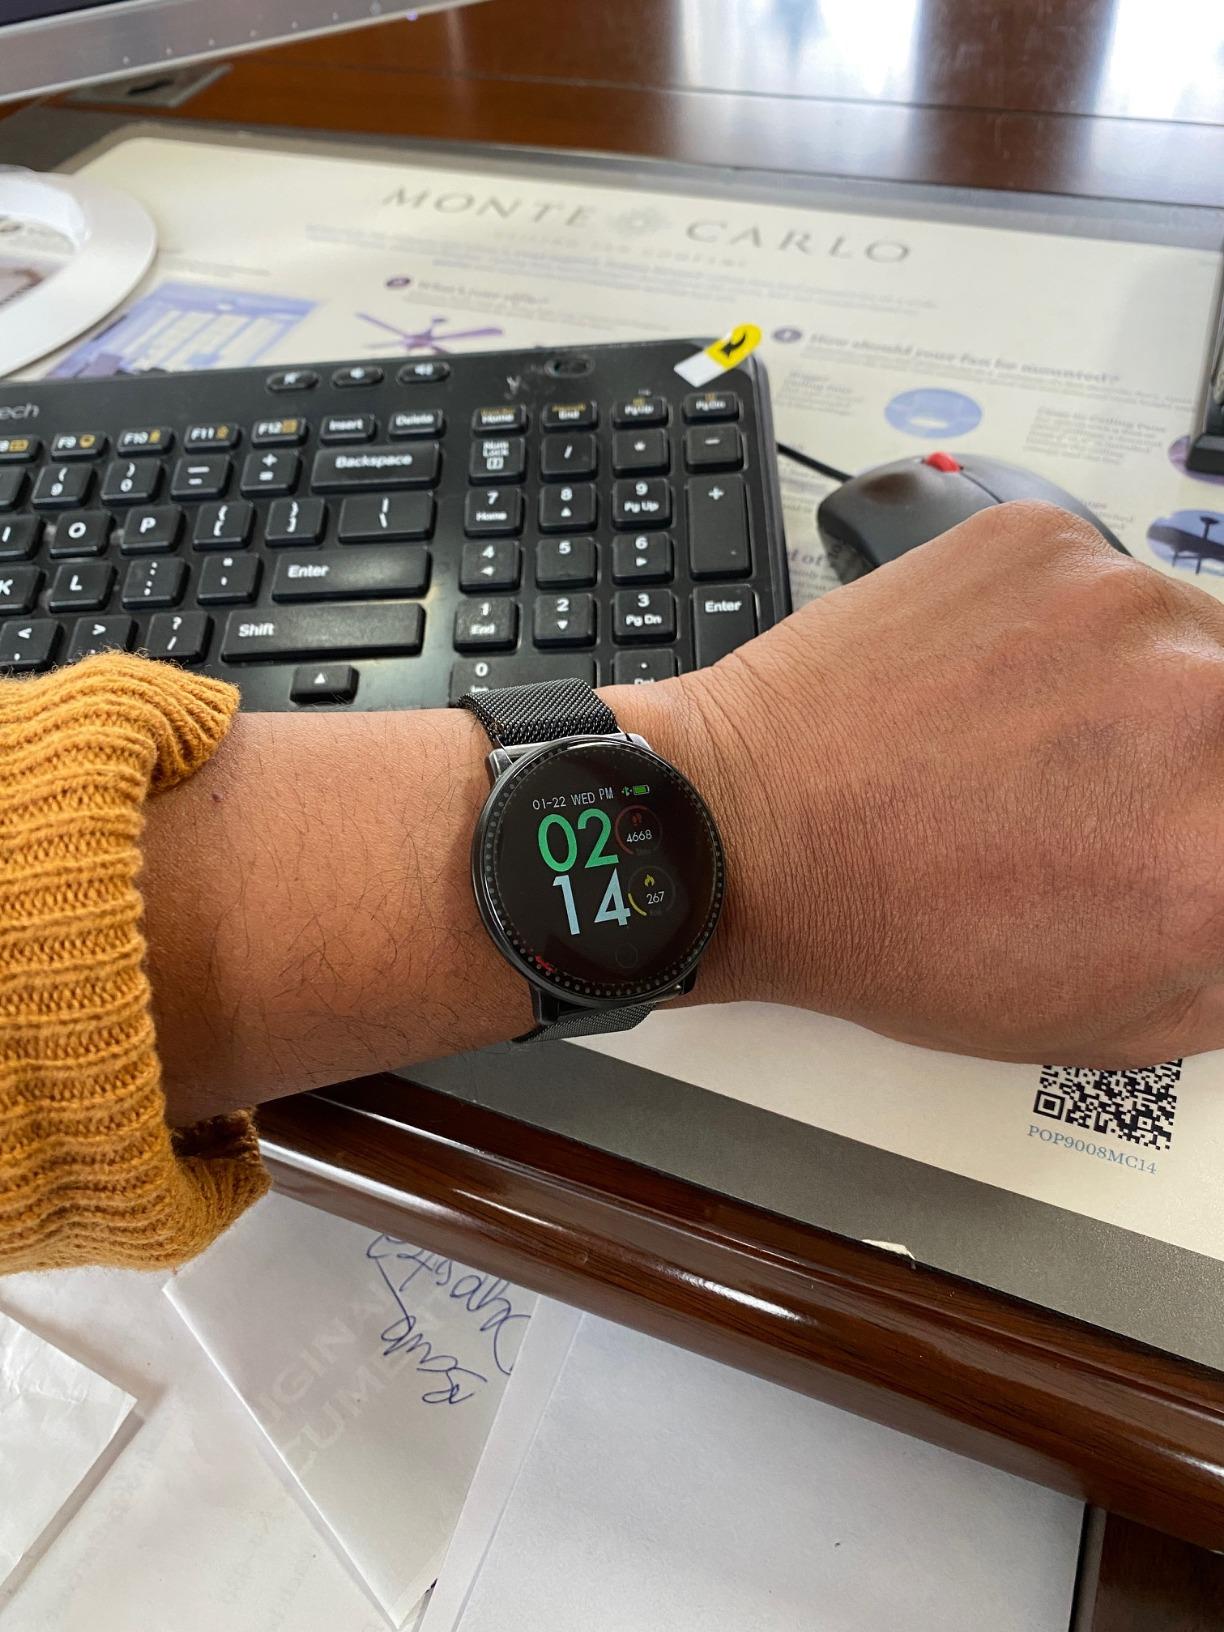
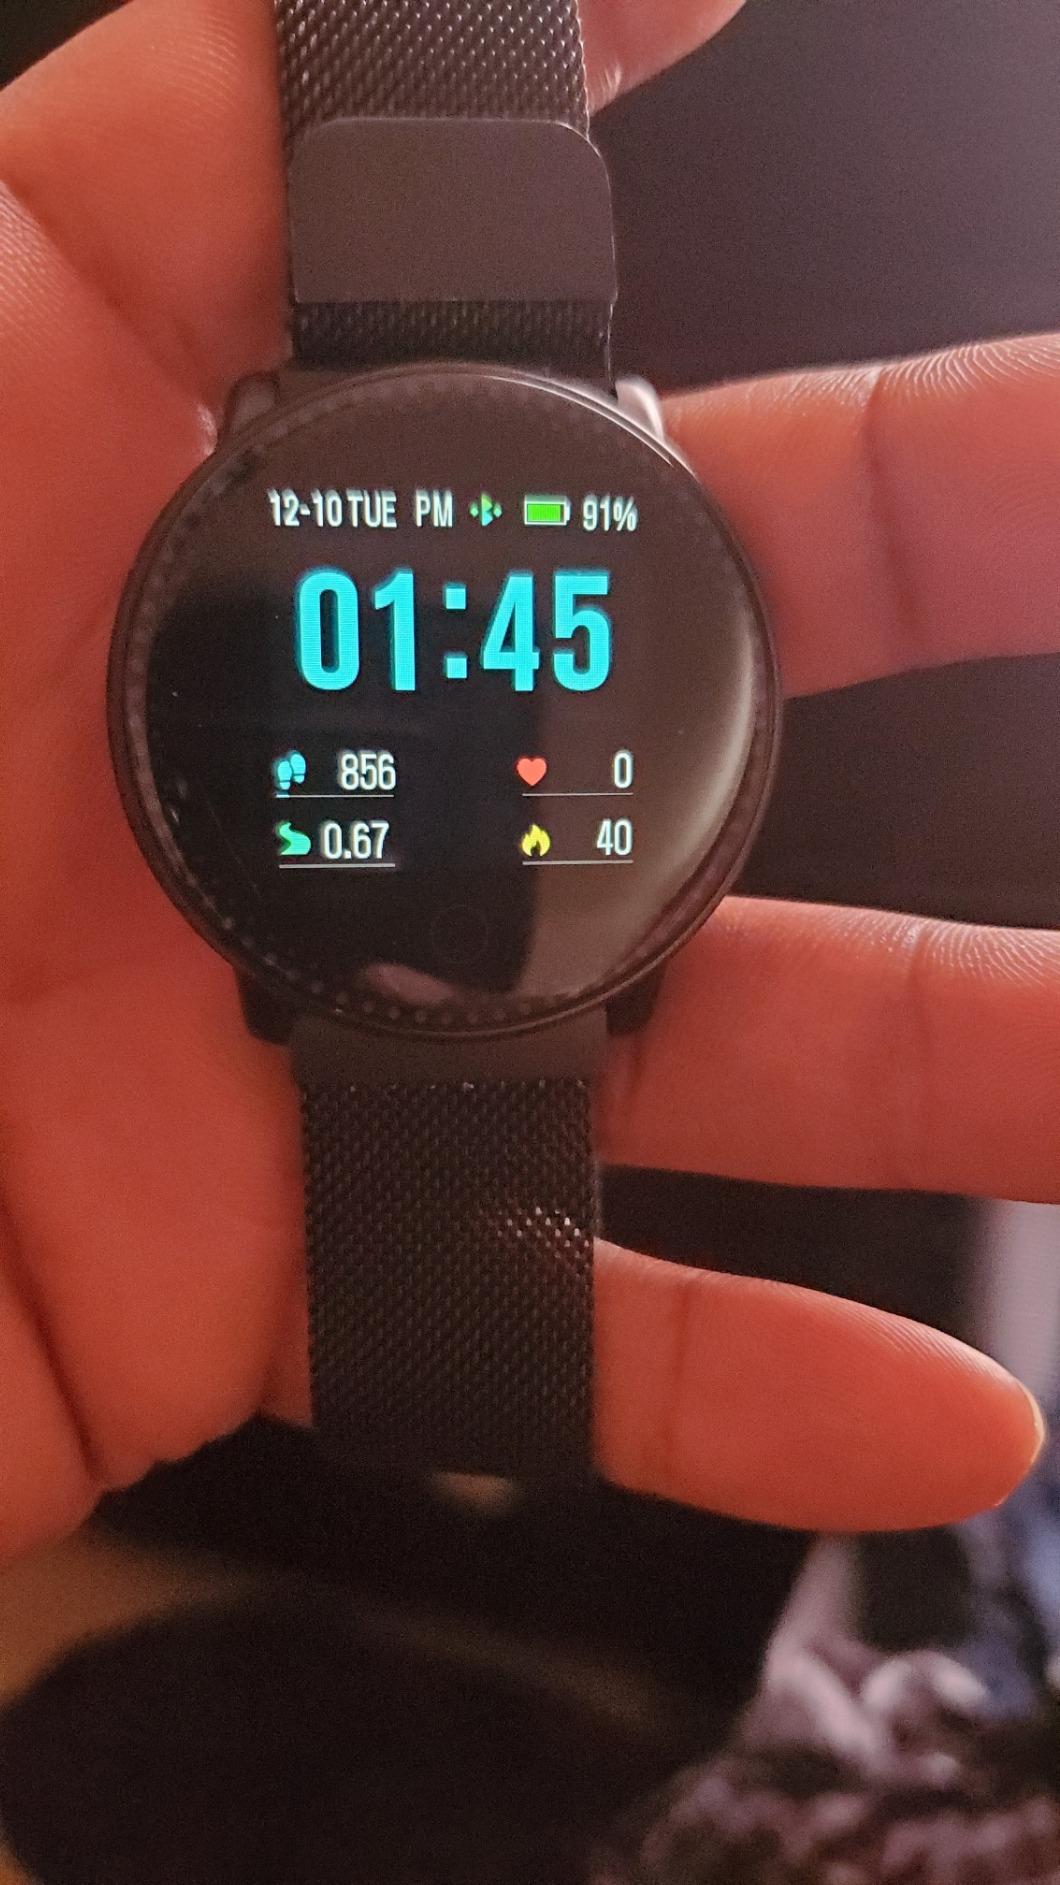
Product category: smartwatch
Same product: yes